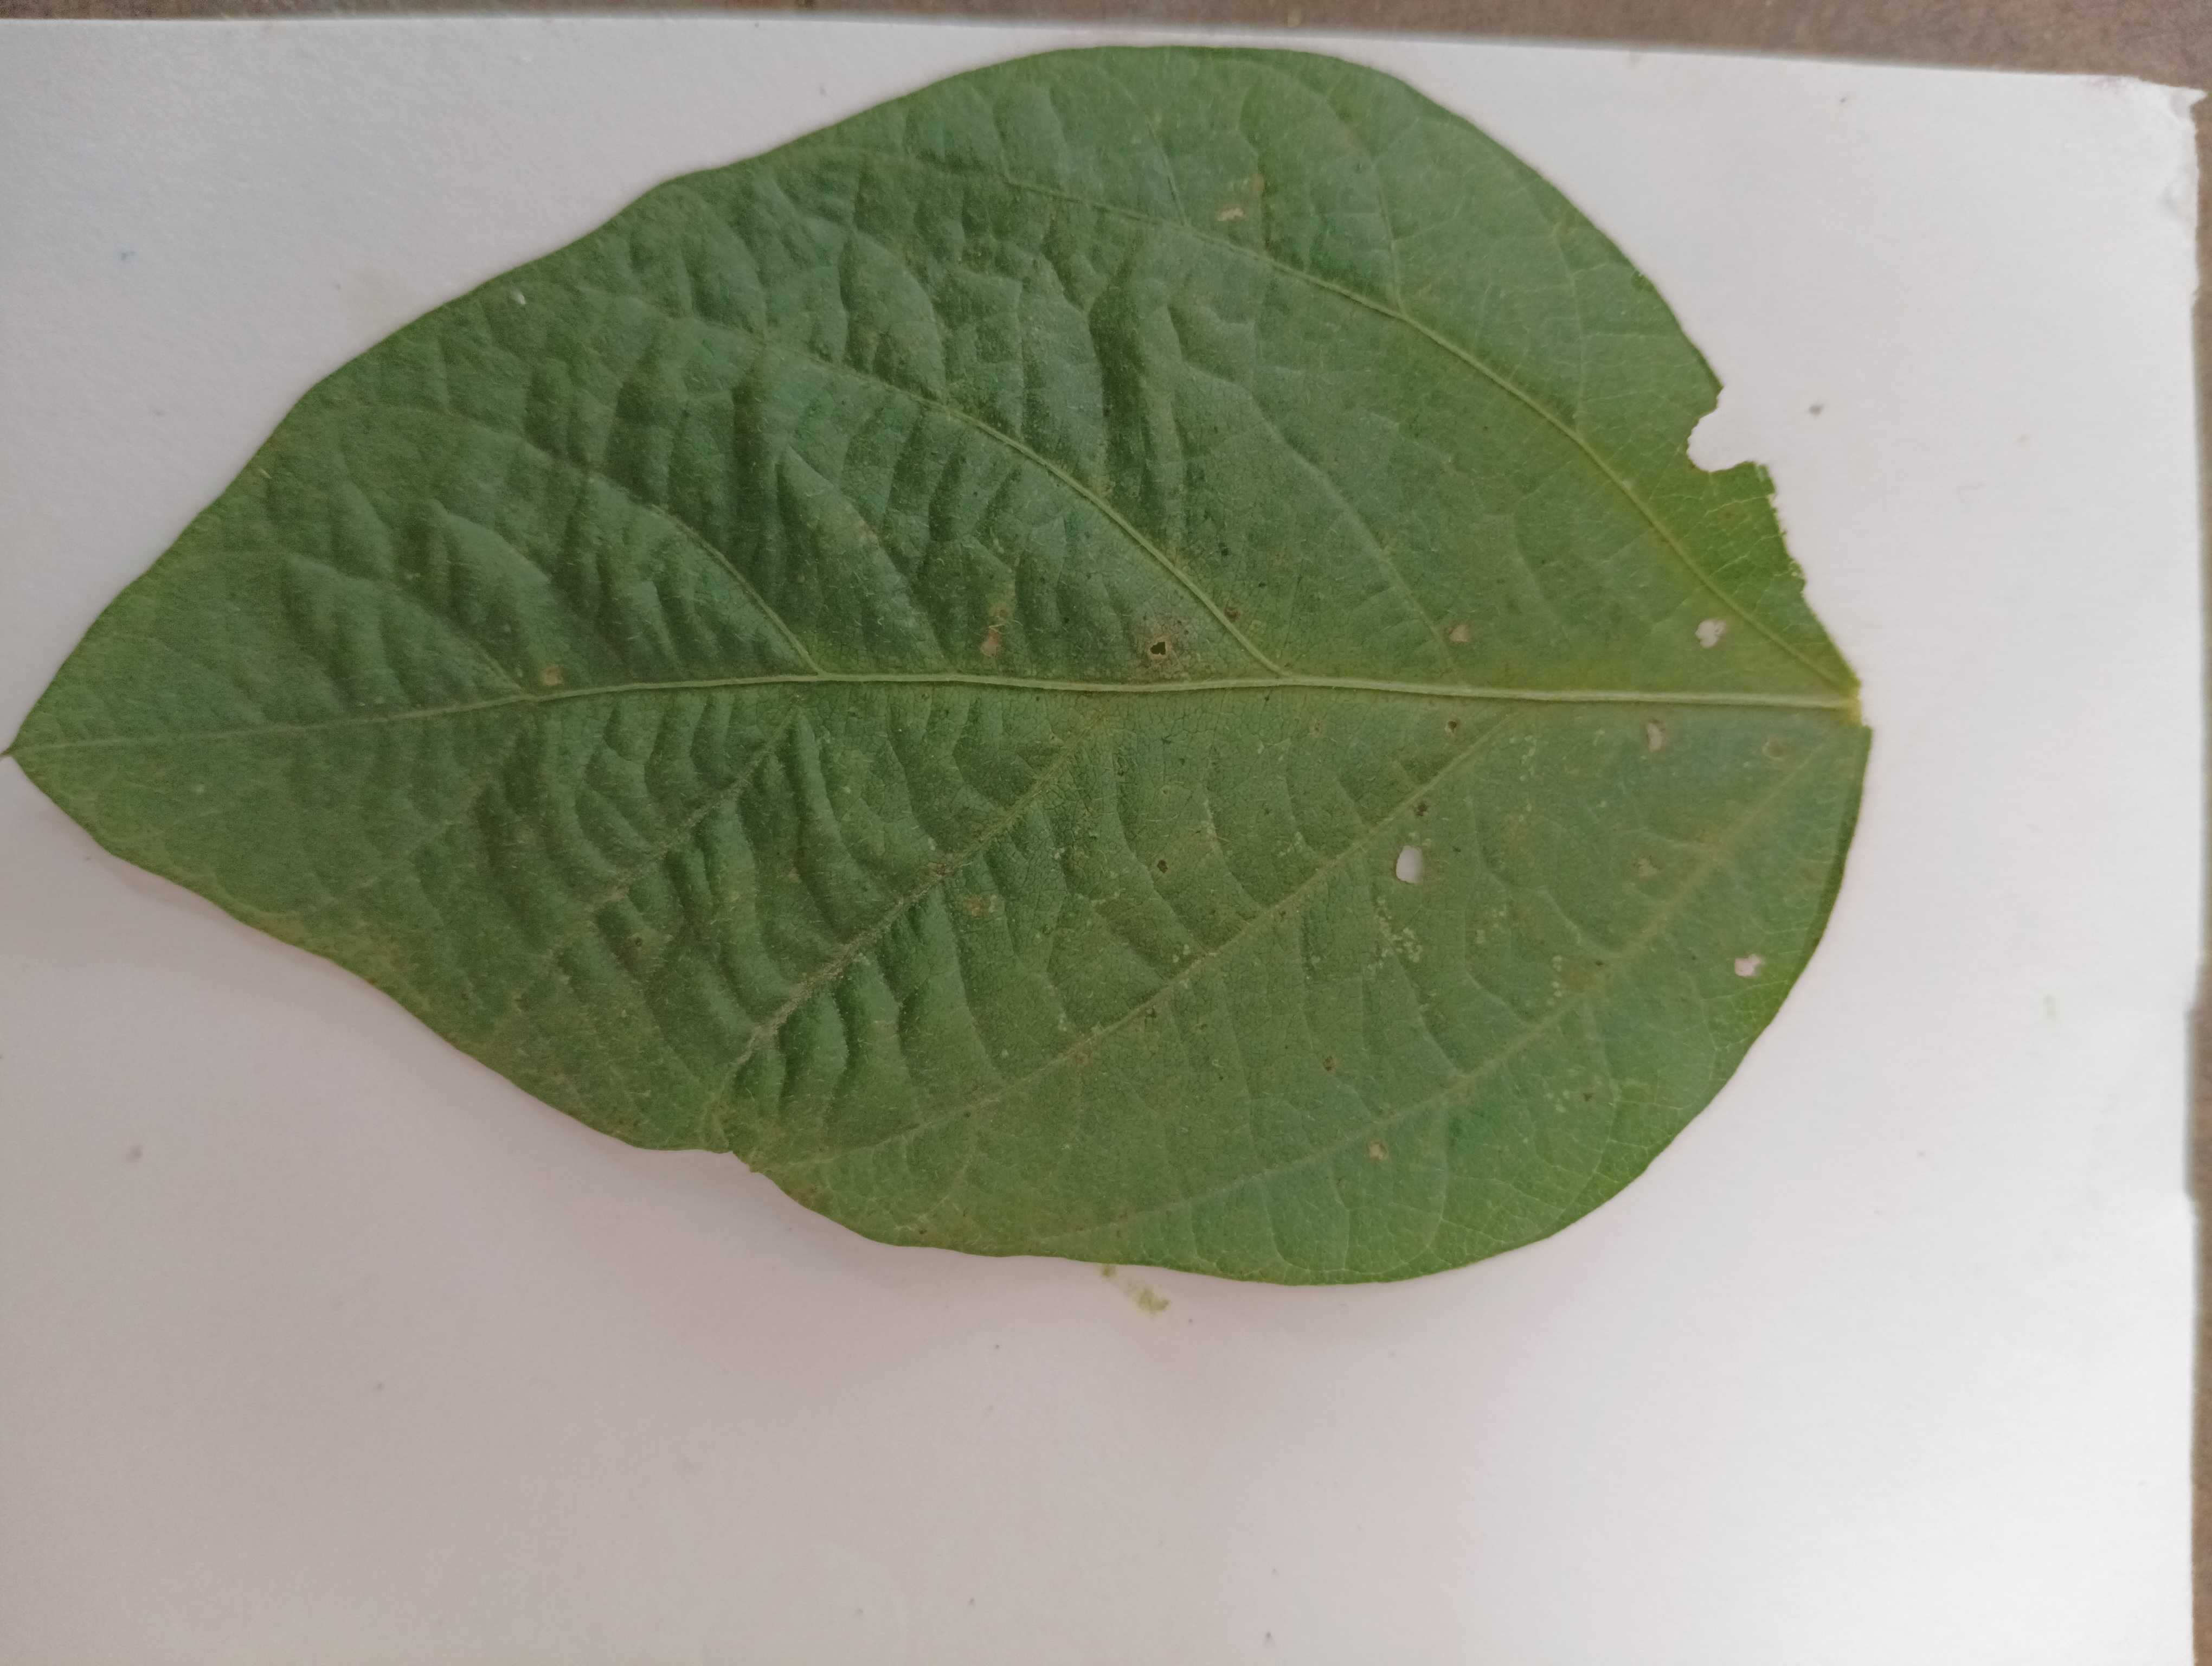
Label: Healthy